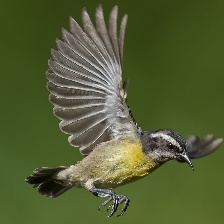
Species: BANANAQUIT
Scientific name: COEREBA FLAVEOLA